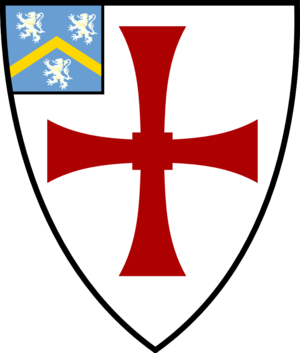
L’université de Durham est une université britannique située à Durham, sur la rivière Wear, et à Stockton-on-Tees en Angleterre. Fondée en 1832 par un acte du parlement et ayant reçu sa charte royale en 1837, l'université de Durham est la troisième plus ancienne d'Angleterre, après celles d'Oxford et de Cambridge, bien que d'autres établissements d'enseignement supérieur tels que le University College London ou le King's College London soient plus anciens.